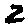
Label: 2